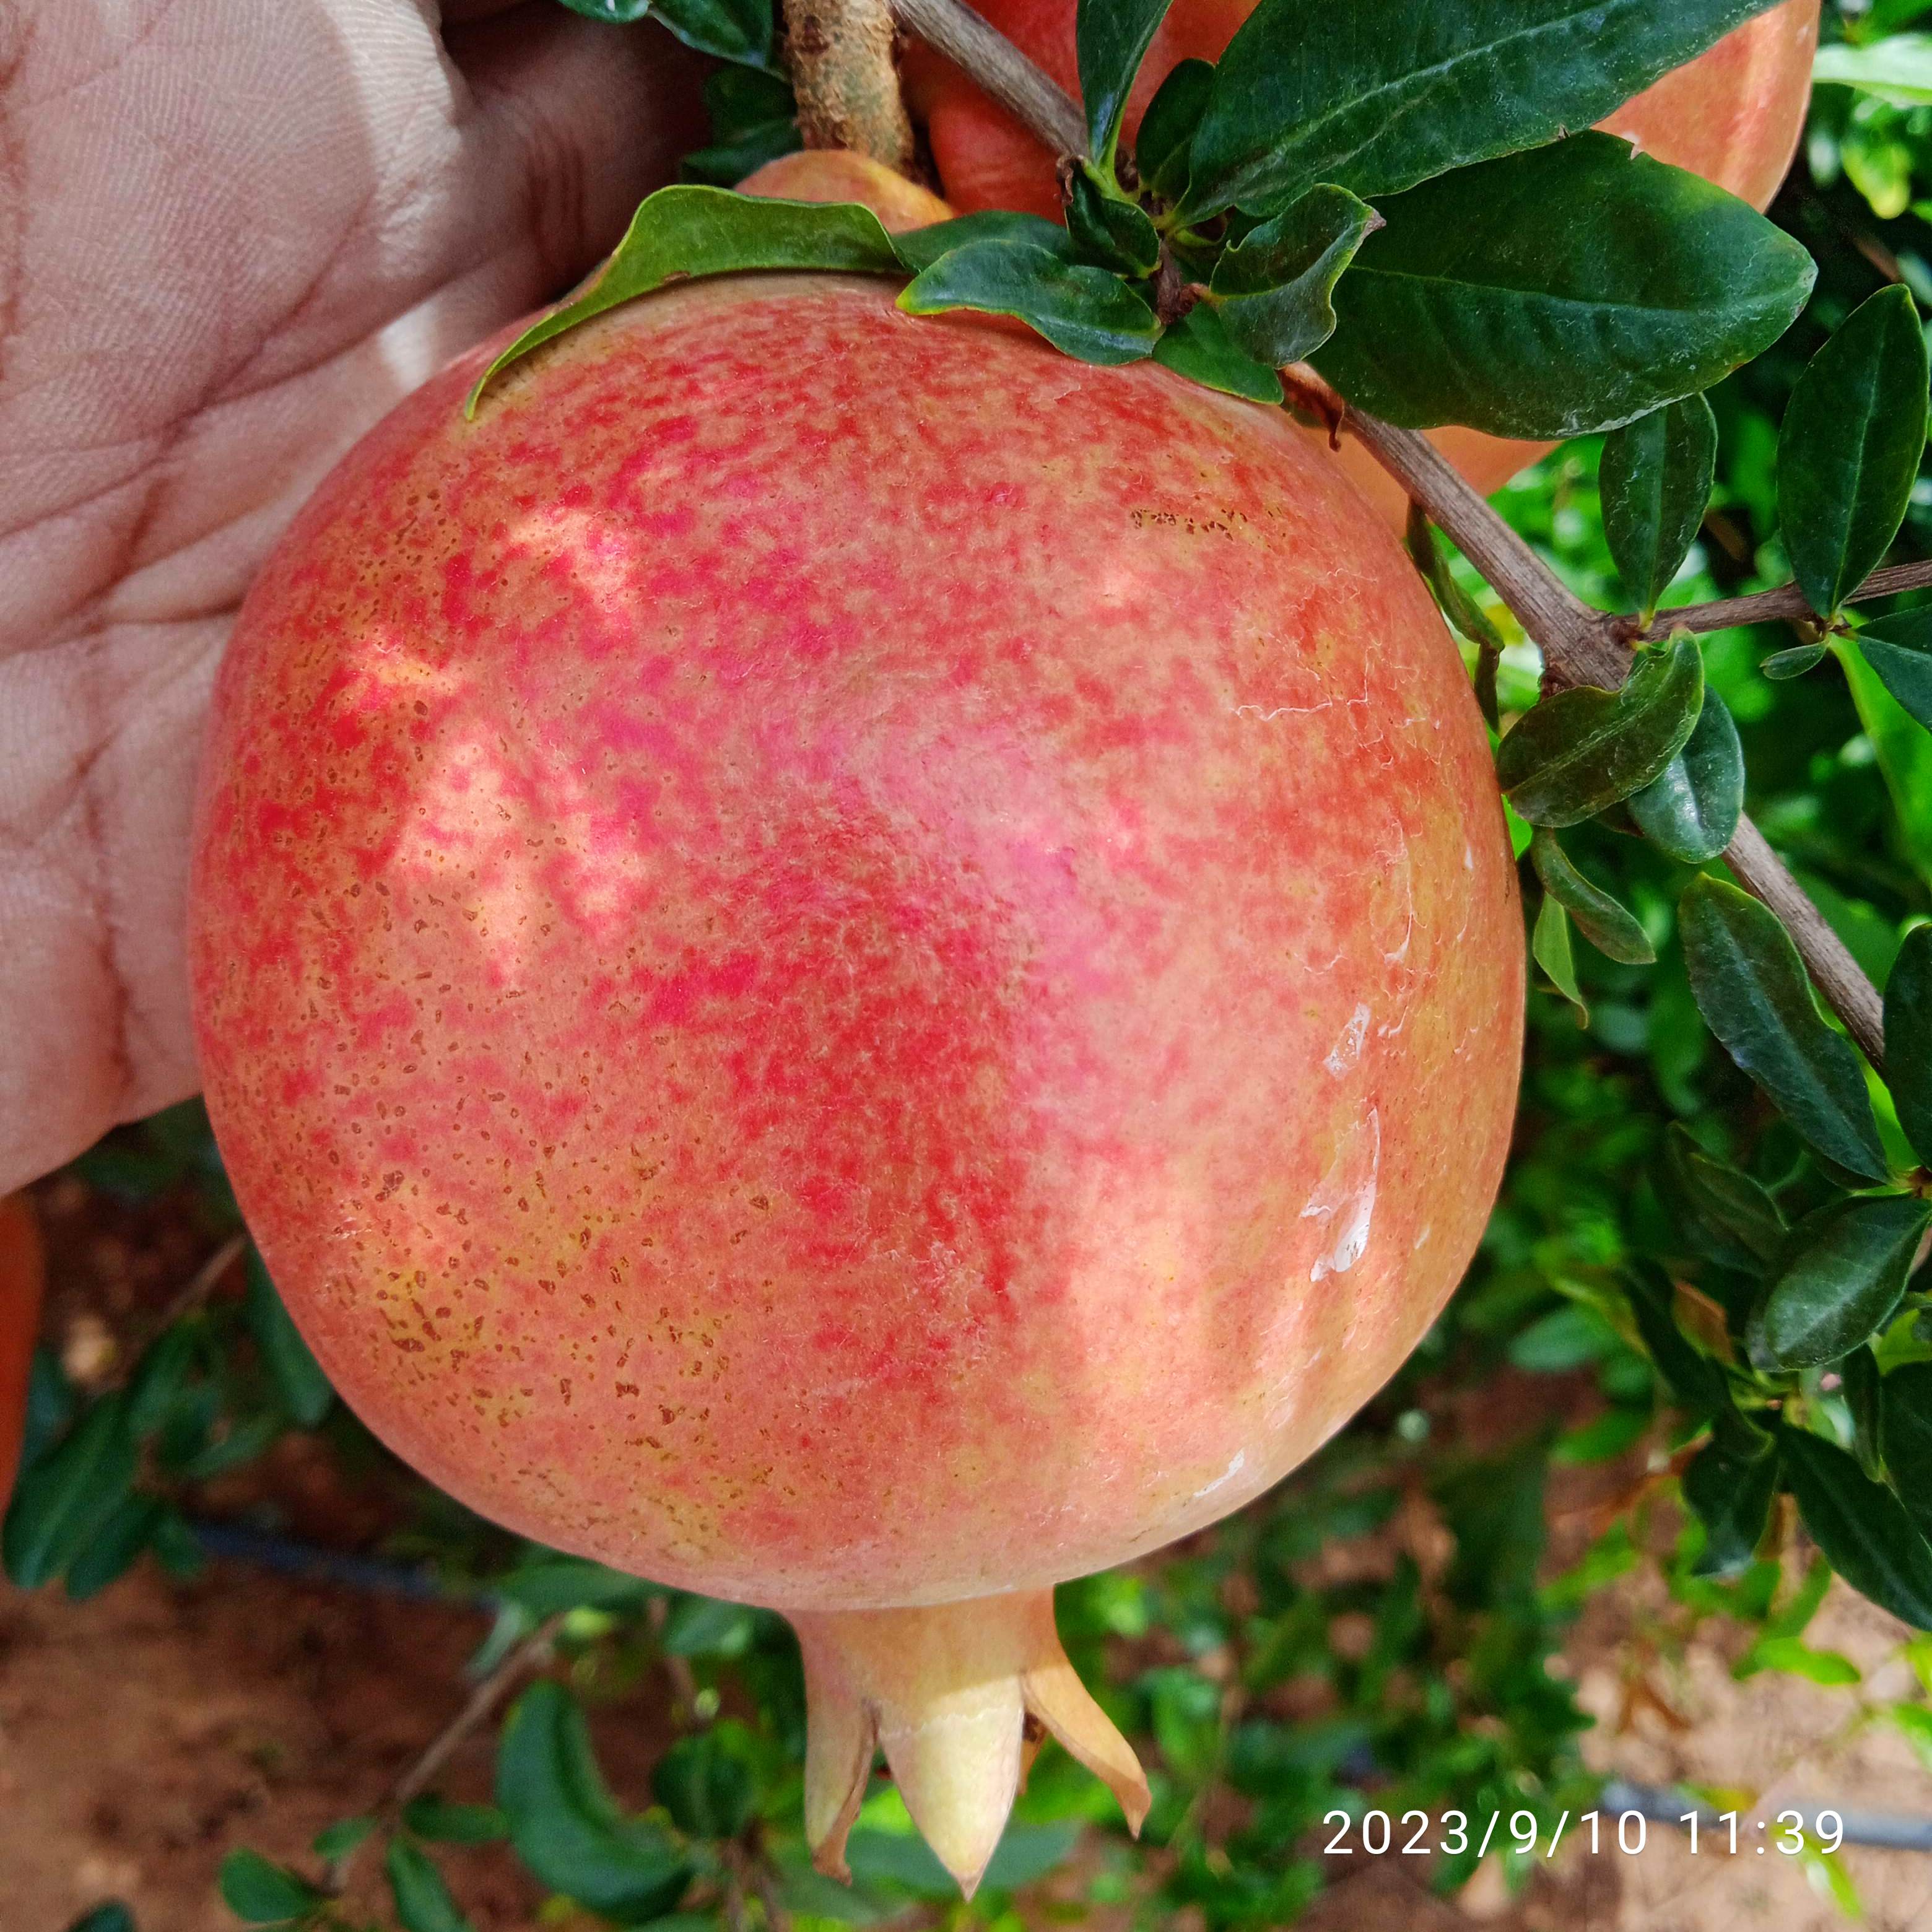
Label: Healthy